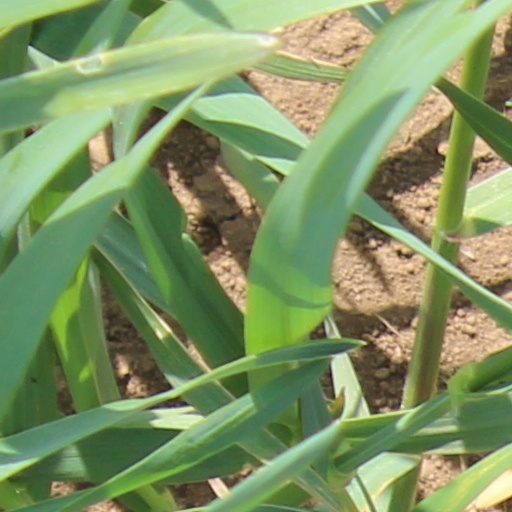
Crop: wheat